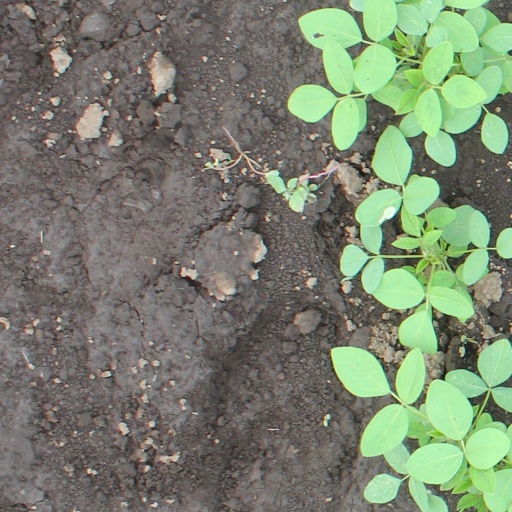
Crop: soybean